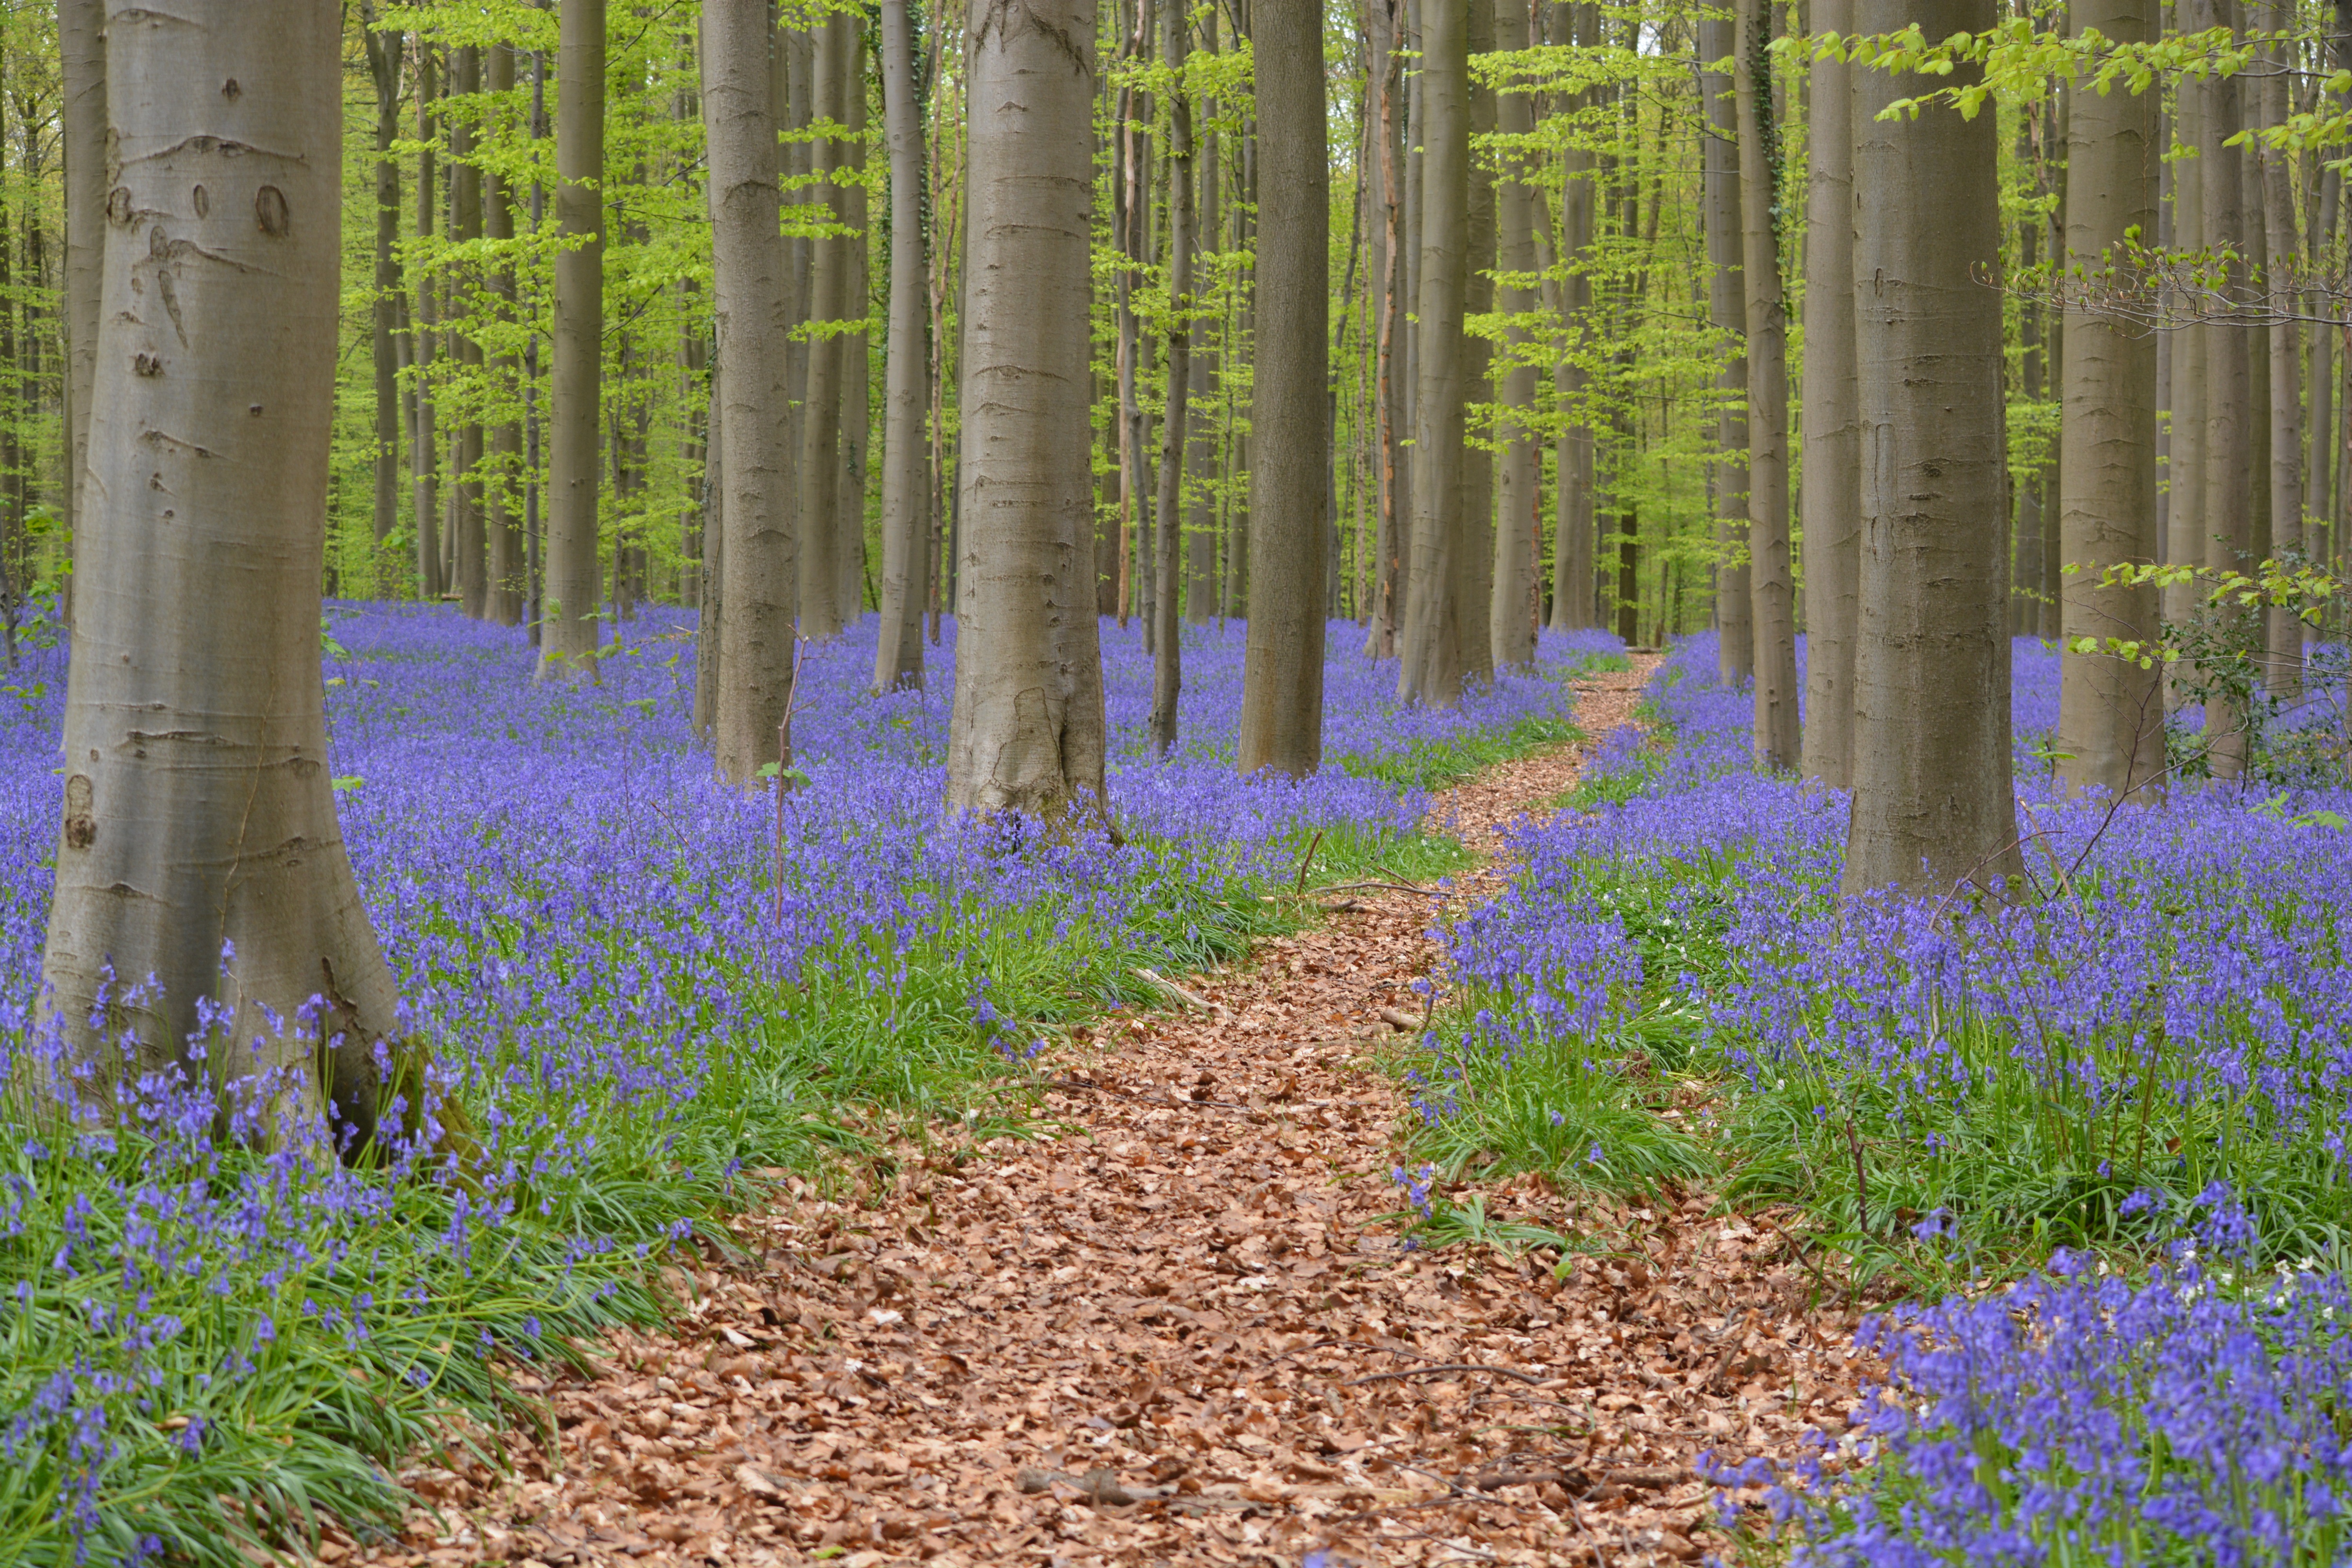
landscape, tree, nature, forest, path, grass, plant, field, meadow, sunlight, flower, trunk, spring, blue, flora, wildflower, flowers, bluebell, cool image, colors, vegetation, shrub, groundcover, deciduous, grove, woodland, cool photo, ecosystem, nature reserve, biome, old growth forest, hallerbos, wild hyacinth, grass family, temperate broadleaf and mixed forest, temperate coniferous forest, english lavender, spruce fir forest, tropical and subtropical coniferous forests, northern hardwood forest concept